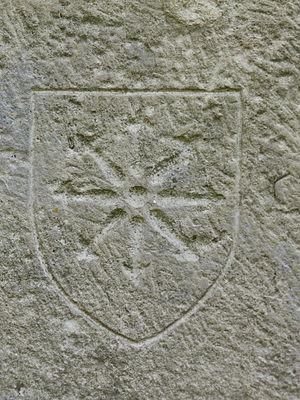
Cormicy est, depuis le 1ᵉʳ janvier 2017, une commune nouvelle française, située dans le département de la Marne en région Grand Est. Elle est formée des communes déléguées de Cormicy et Gernicourt. Ses habitants se nomment les Cormiciens.